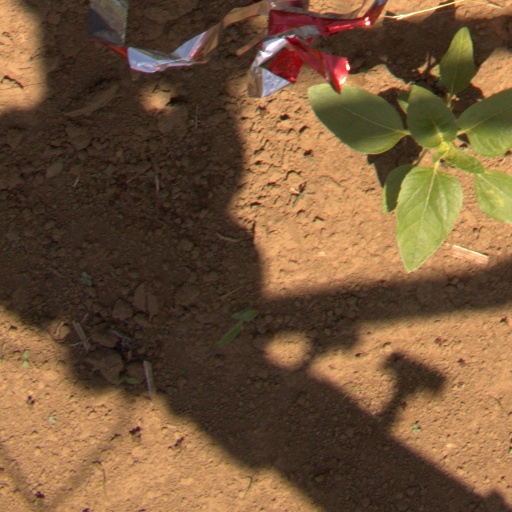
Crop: Jerusalem artichoke